Extra 3

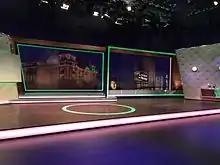
"Extra 3" studio

Extra 3 is a weekly political satire show on German television established in 1976. Produced by public TV broadcaster Norddeutscher Rundfunk, it is aired on NDR Fernsehen and 3sat. Once a month, the show is promoted to ARD's national first program Das Erste.